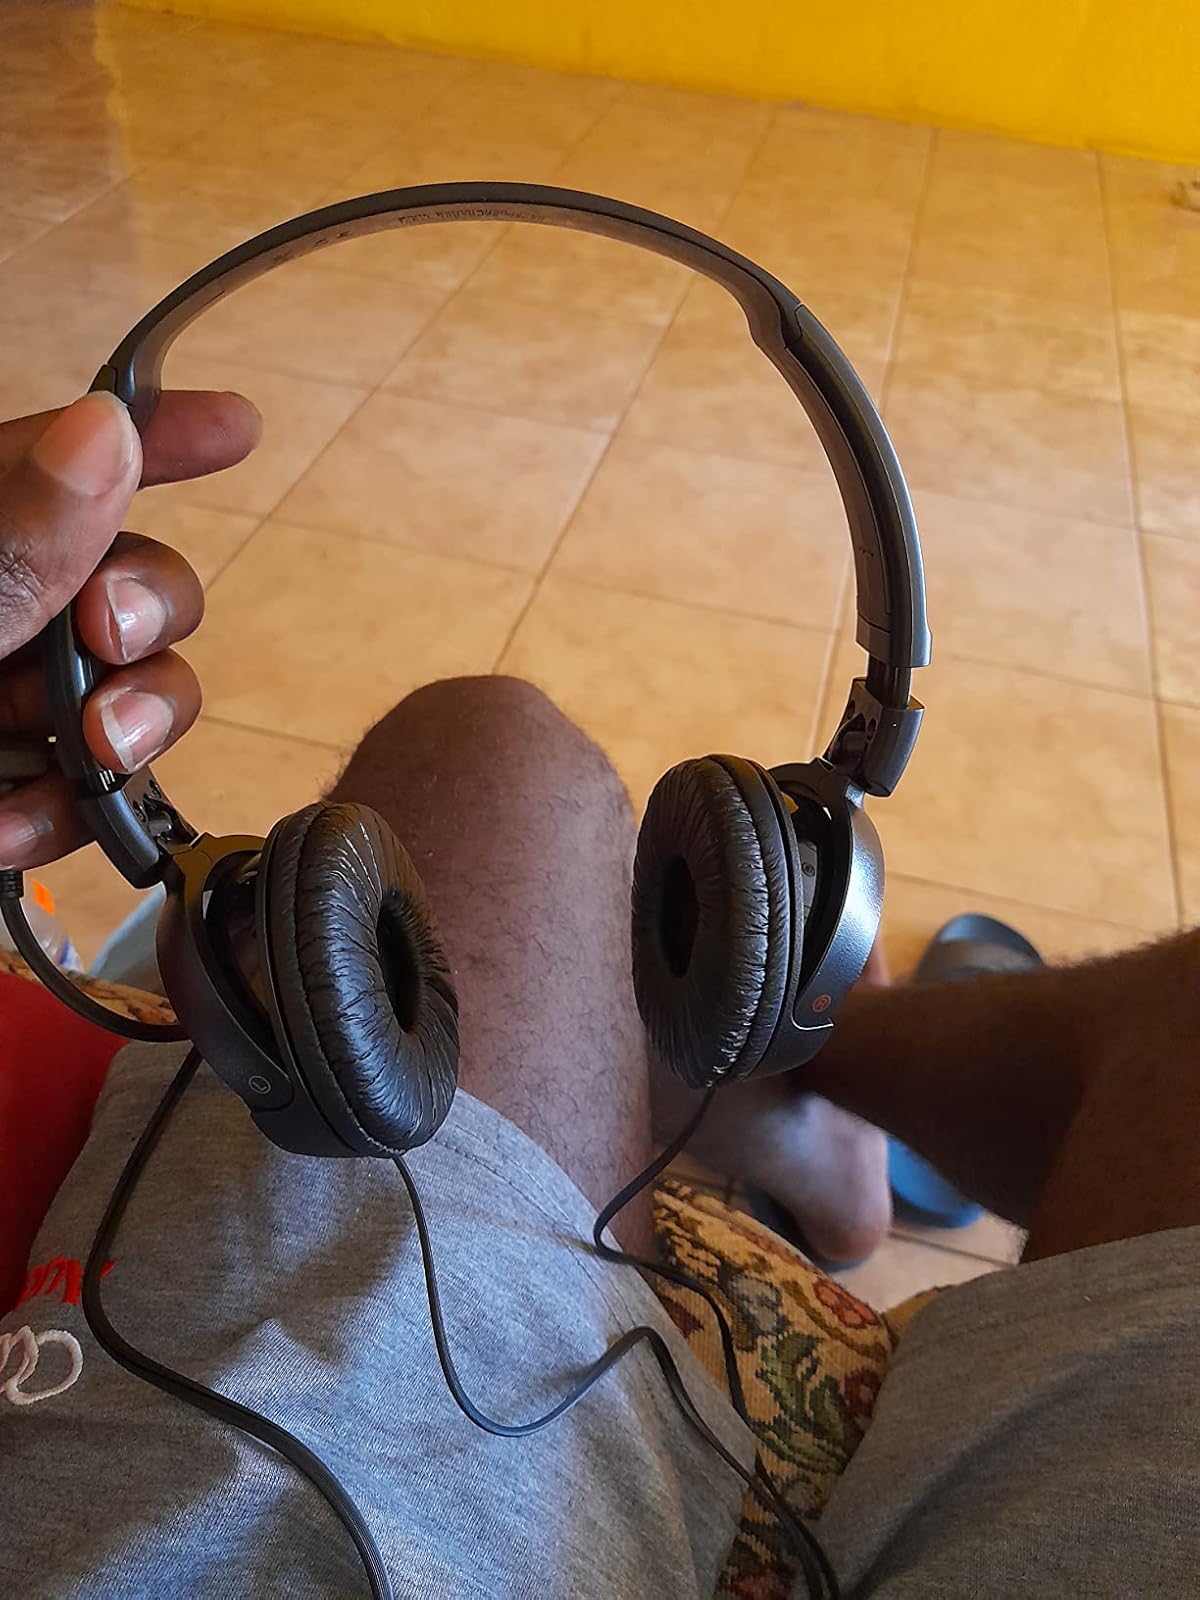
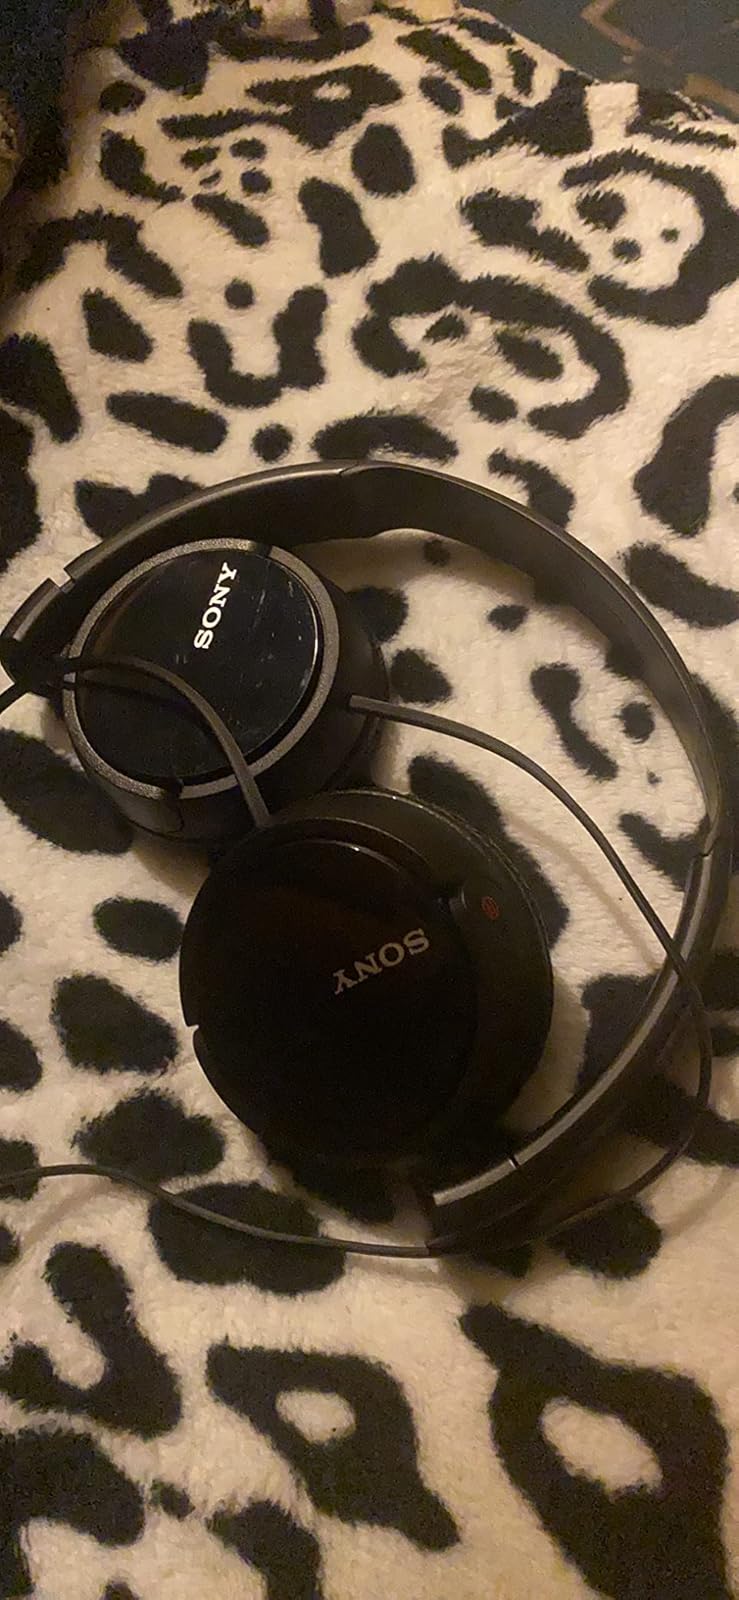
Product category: headphones
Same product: yes